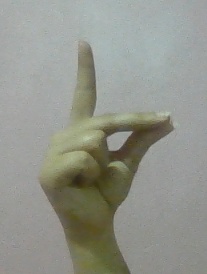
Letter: ta